Zero Effect

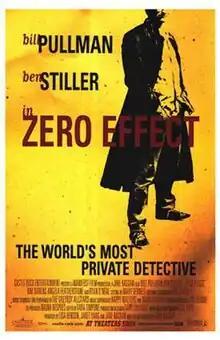
Theatrical release poster

Zero Effect is a 1998 American mystery comedy film written and directed by Jake Kasdan in his feature directional debut. Starring Bill Pullman as "the world's most private detective", Daryl Zero, and Ben Stiller as his assistant Steve Arlo, the film's plot is loosely based on the Arthur Conan Doyle short story "A Scandal in Bohemia".